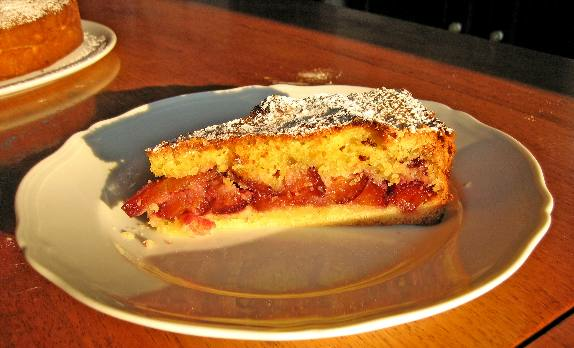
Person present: No